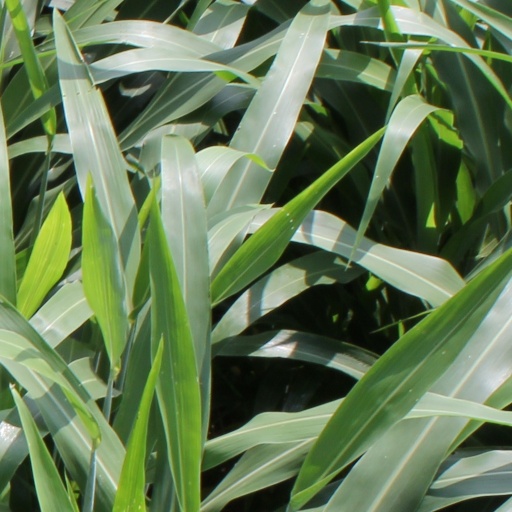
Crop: sorghum